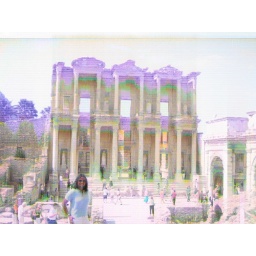
Ancient library in Ephesus... still standing strong